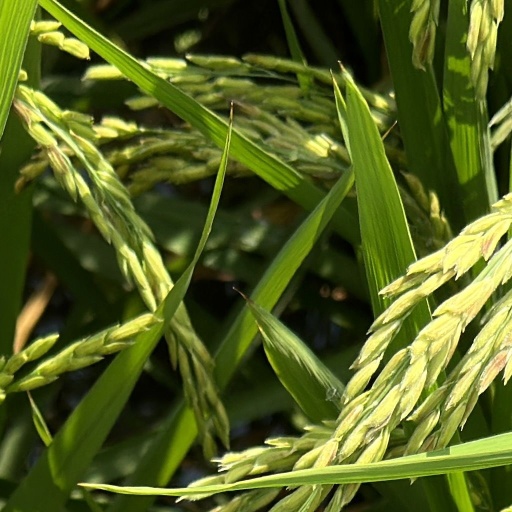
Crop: rice